Braughing (hundred)

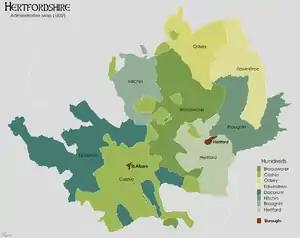
Hertfordshire hundreds in 1832

It originally comprised the following twelve parishes: Bishop's Stortford, Braughing, Eastwick, Gilston, Hunsdon, Sawbridgeworth, Standon, Stanstead Abbots, Thorley, Thundridge, Ware and Westmill. At the time of the Domesday Book, Widford was part of neighbouring Edwinstree hundred but it was transferred to Braughing by the 1300s.